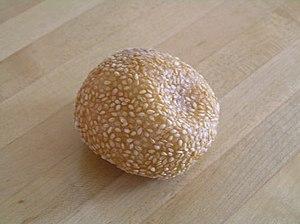
Le jian dui est un type de pâtisserie chinoise frite, constituée de farine de riz gluant recouverte de graines de sésame. L'extérieur est croustillant, l'intérieur ferme et légèrement collant. Le gonflement de la pâte au cours de la cuisson crée un volume creux occupé généralement par une farce à base de pâte de lotus, de pâte de haricots noirs, de pâte de haricots rouges ou de pâte de sésame noir.